Carl Fredrik Hochschild

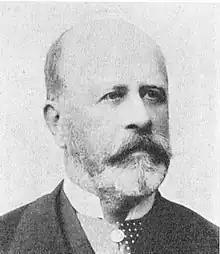

Baron Carl Fredrik Lotharius Hochschild (13 September 1831 – 12 December 1898) was a Swedish diplomat. He was the son of Carl Hochschild.